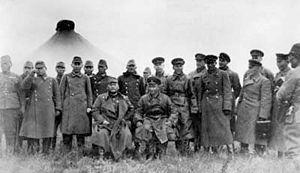
La bataille de Khalkhin Gol, quelquefois orthographiée Halhin Gol ou Khalkhyn Gol, aussi appelée incident de Nomonhan par les Japonais, est un incident de frontière qui opposa l'Union soviétique à l'Empire du Japon du 11 mai au 16 septembre 1939.